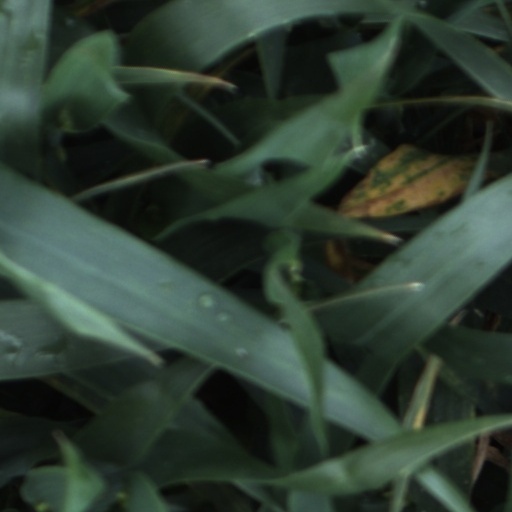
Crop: wheat